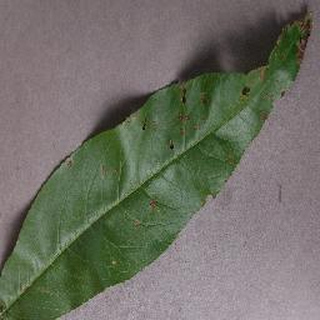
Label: peach_bacterial_spot